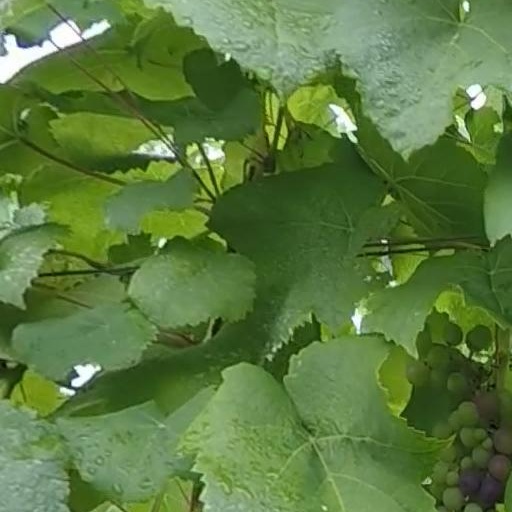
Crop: grape